Human tooth

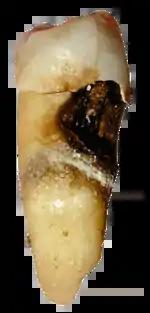
Advanced tooth decay on a premolar

Dental caries (cavities), described as "tooth decay", is an infectious disease which damages the structures of teeth. The disease can lead to pain, tooth loss, and infection. Dental caries has a long history, with evidence showing the disease was present in the Bronze Age, Iron Age, and Middle Ages but also prior to the Neolithic period. The largest increases in the prevalence of caries have been associated with diet changes. Today, caries remains one of the most common diseases throughout the world. In the United States, dental caries is the most common chronic childhood disease, being at least five times more common than asthma. Countries that have experienced an overall decrease in cases of tooth decay continue to have a disparity in the distribution of the disease. Among children in the United States and Europe, 60–80% of cases of dental caries occur in 20% of the population.